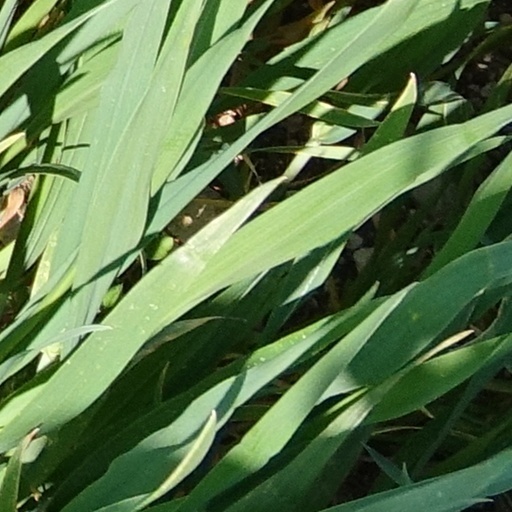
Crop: wheat